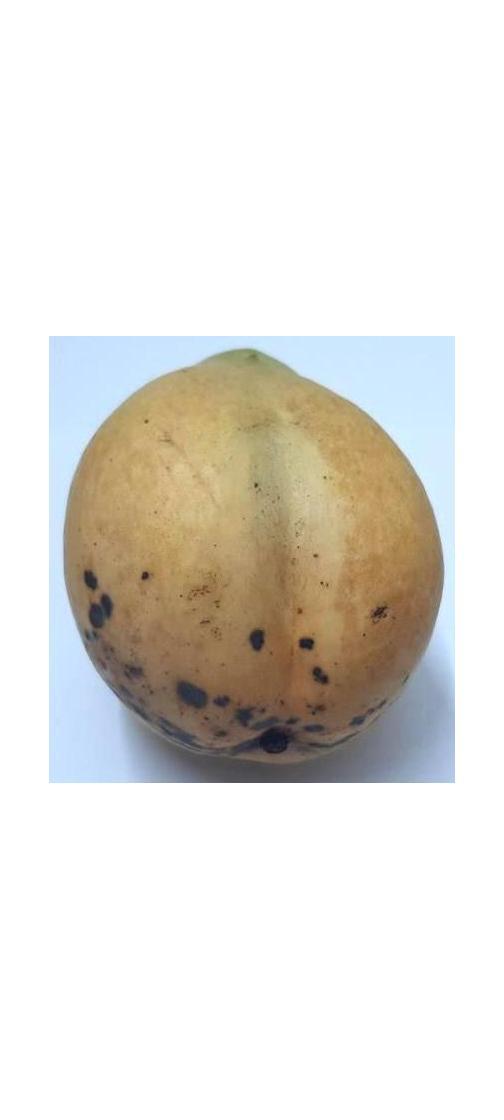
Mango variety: Bari-11